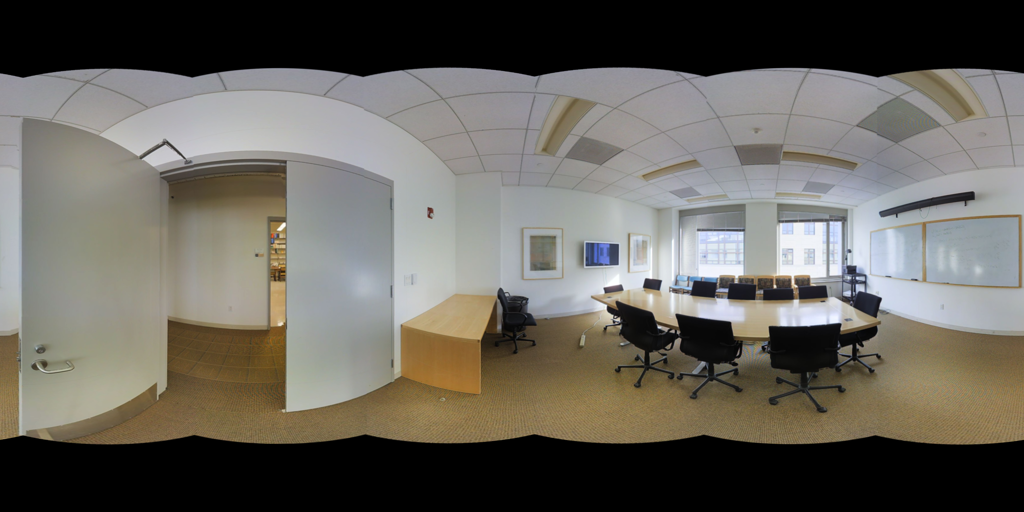
Referred object: the whiteboard

Referred object: the large conference table